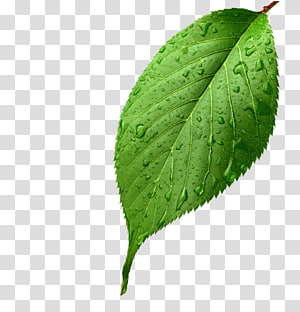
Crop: apple
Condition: healthy